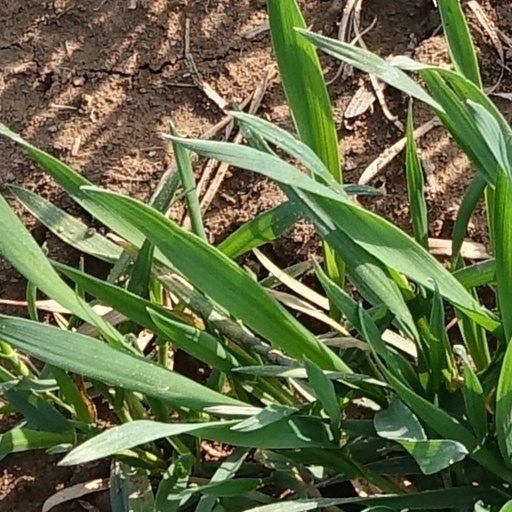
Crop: wheat